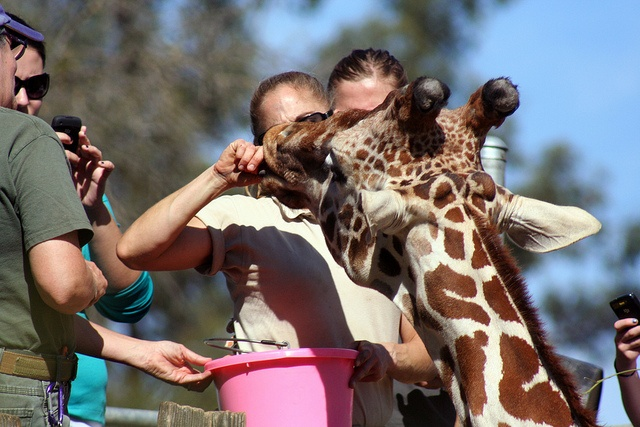
A person is holding a bucket while another feeds a giraffe.
People take photos of a giraffe being fed from a pink bucket.
Several people feeding a giraffe from a pink bucket.
A GROUP OF PEOPLE FEEDING AND TAKING PICTURES OF A GIRAFFE
People standing in a group hand feeding a giraffe from a pink bucket.